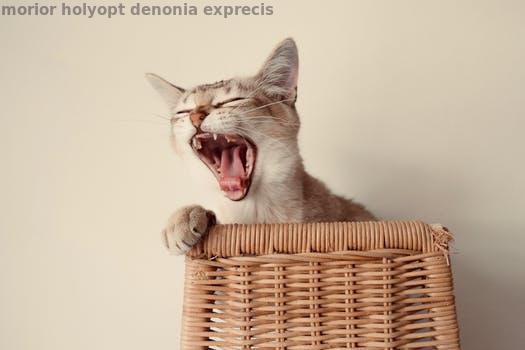
Label: Watermark